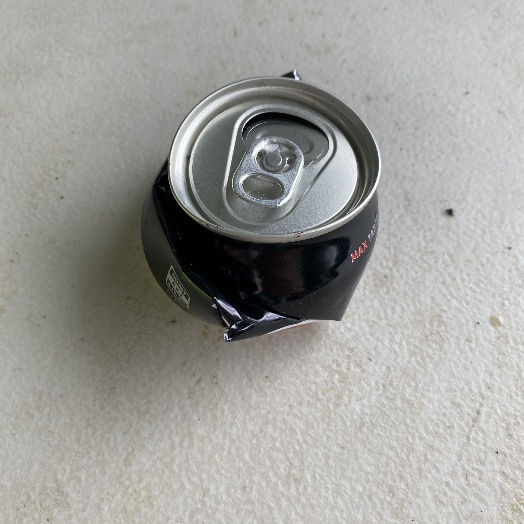
Label: Metal